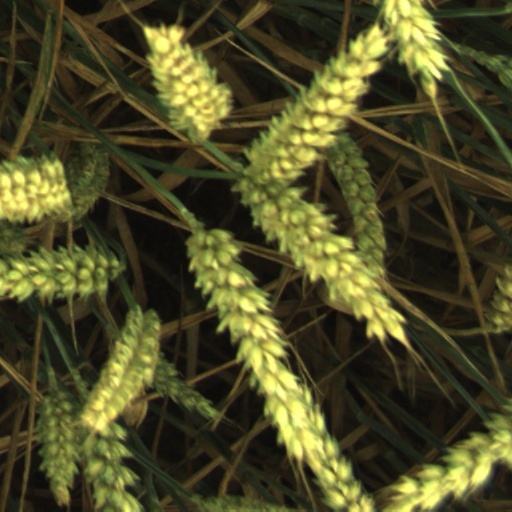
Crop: wheat